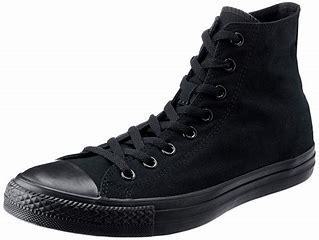
Brand: Converse
Model: Chuck Taylor All